Asian hornet

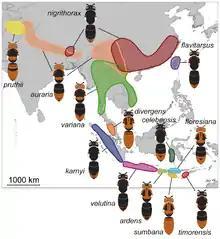
Known distribution of the different color forms of "Vespa velutina" across southeastern Asia

"V.velutina" originates from Southeast Asia, particularly the tropical regions, from northern India, Pakistan, Afghanistan, Bhutan, China, Taiwan, Burma, Thailand, Laos, Vietnam, Malaysia, the Indo-Chinese peninsula, and surrounding archipelagoes.